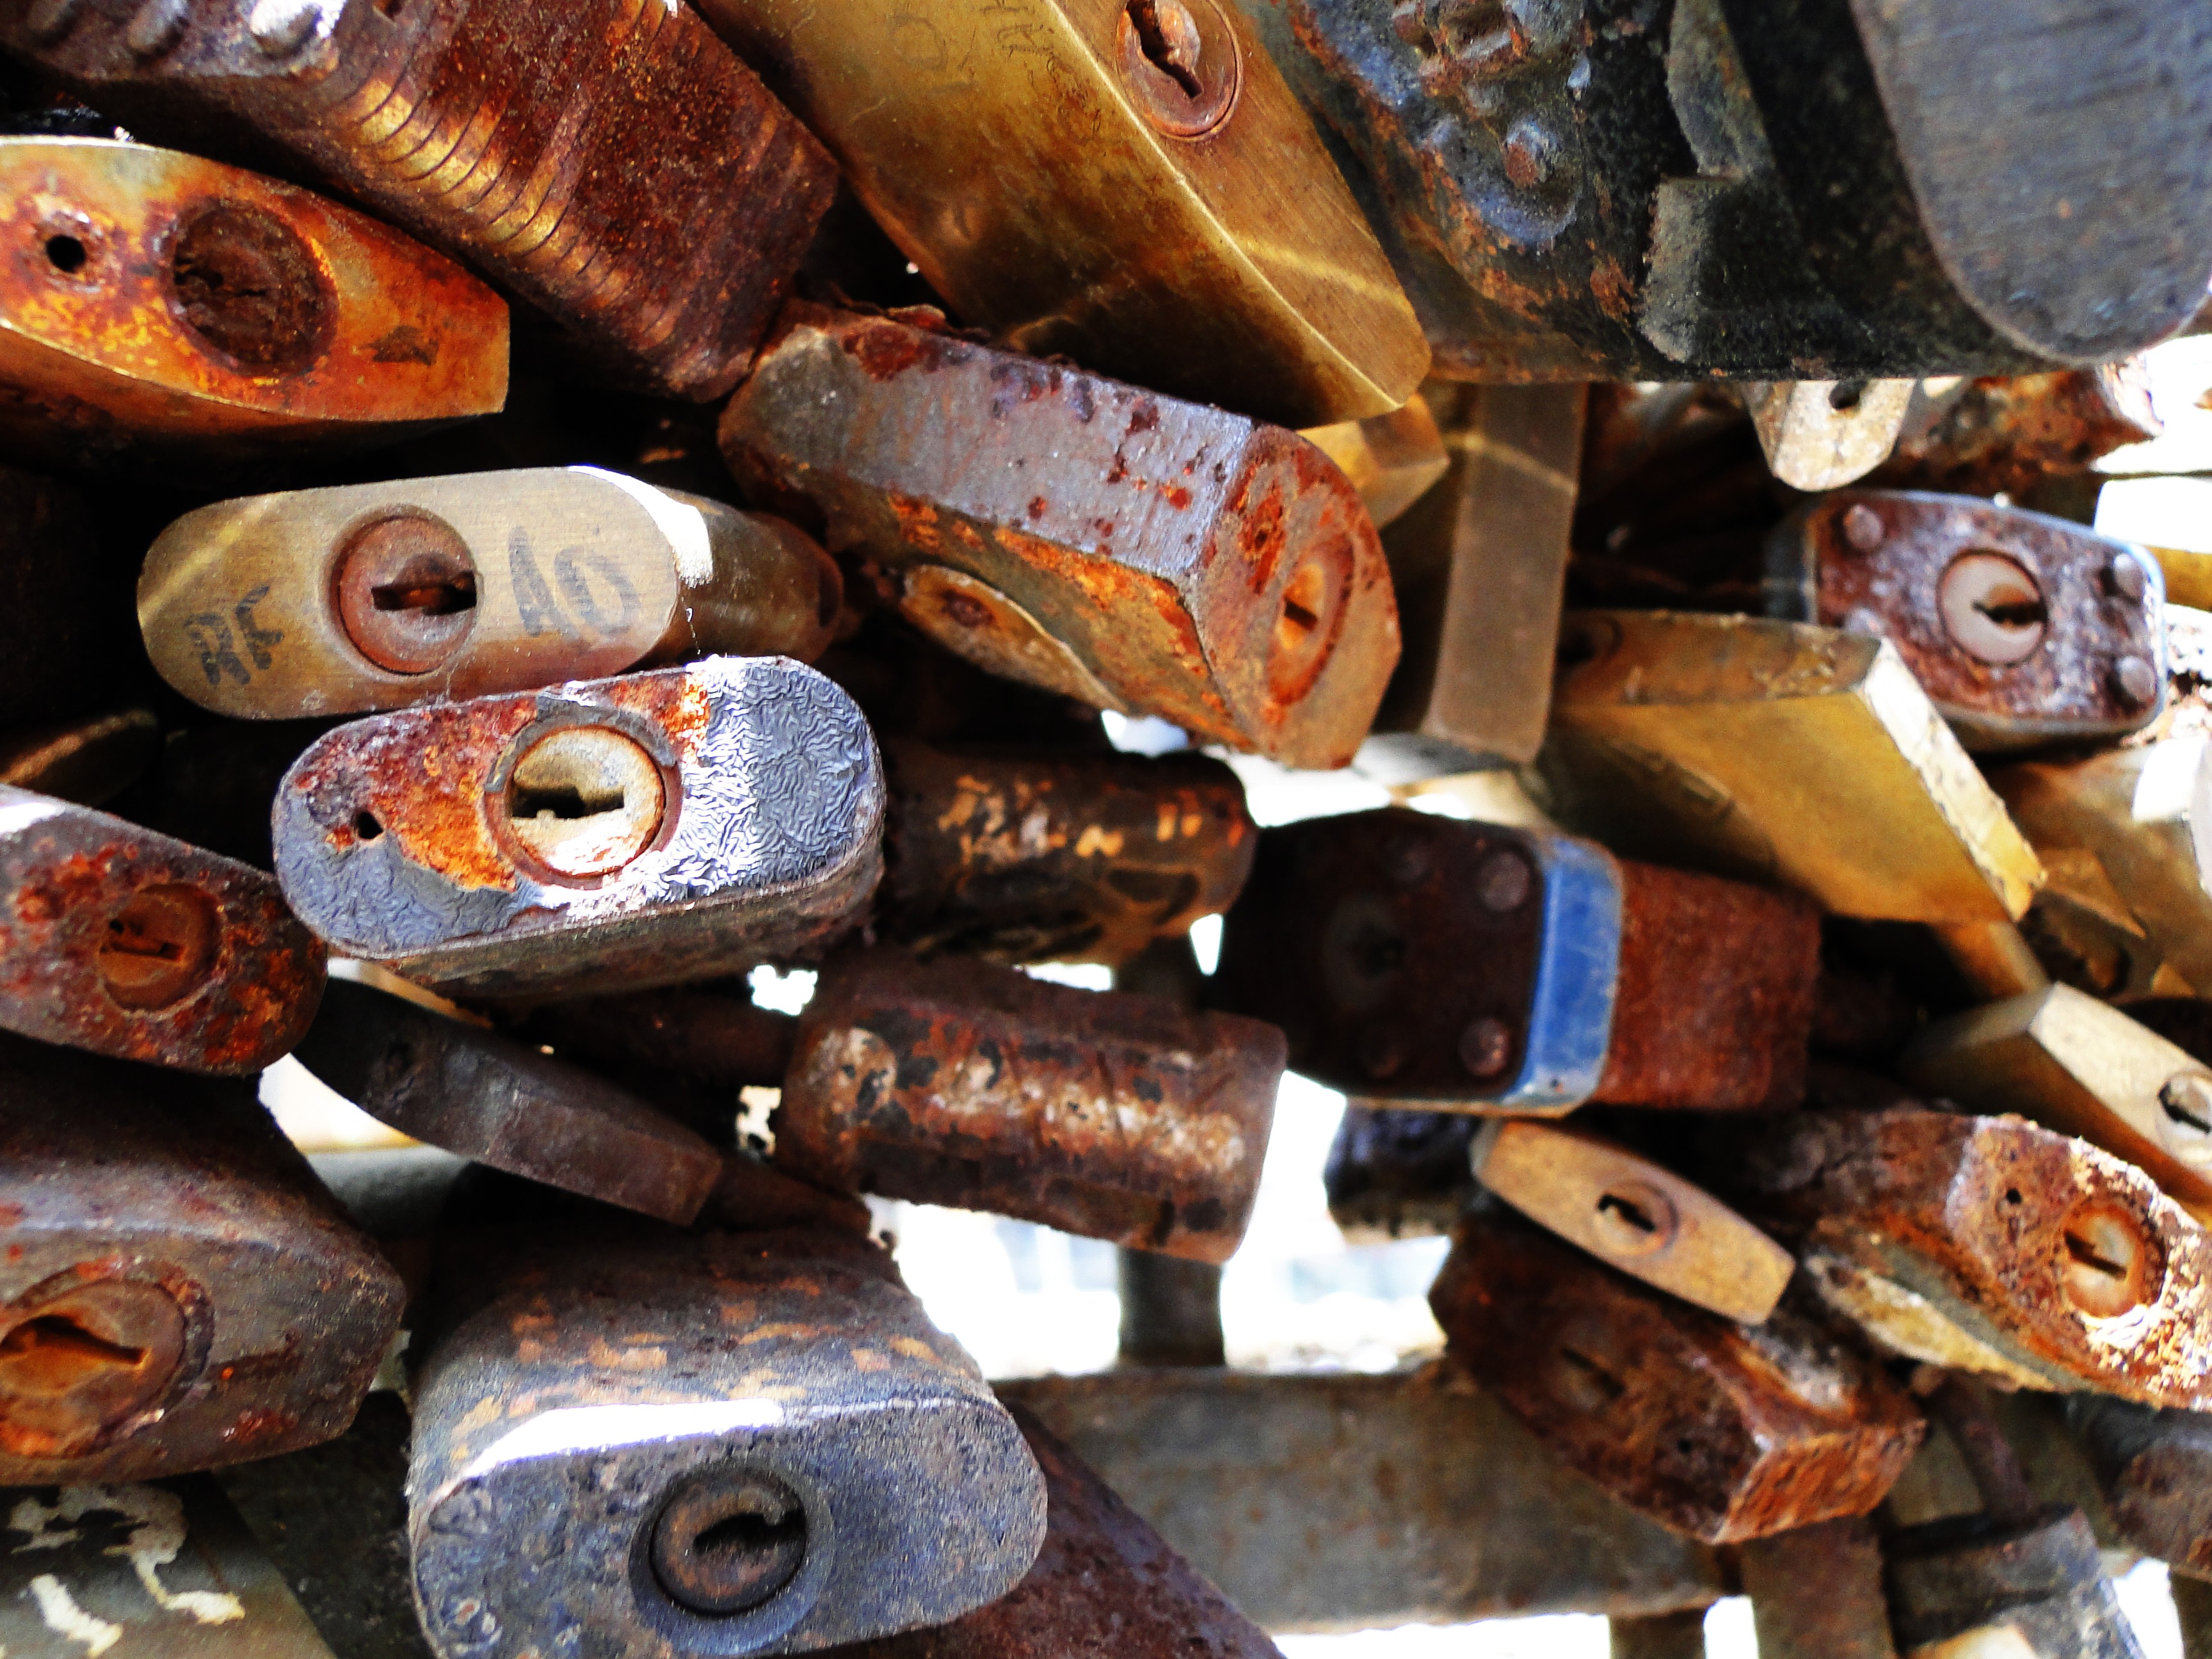
wood, love, food, produce, seal, material, forever, source, passion, like, carving, scrap, padlocks